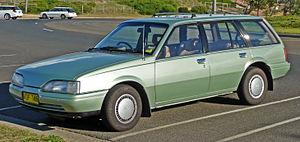
La Holden Camira est une familiale qui a été produite par Holden de 1982 à 1989.